Milano miliardaria

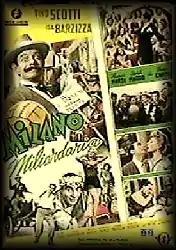

Milano miliardaria is a 1951 Italian comedy film directed by Marino Girolami, Marcello Marchesi and Vittorio Metz.